Dead Man Walking (film)

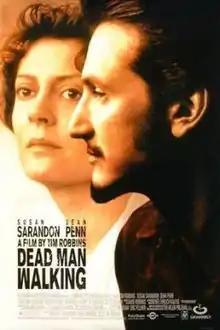
Theatrical release poster

Dead Man Walking is a 1995 American crime drama film starring Susan Sarandon and Sean Penn, and co-produced and directed by Tim Robbins, who adapted the screenplay from the 1993 non-fiction book of the same name. It marked Peter Sarsgaard’s film debut.